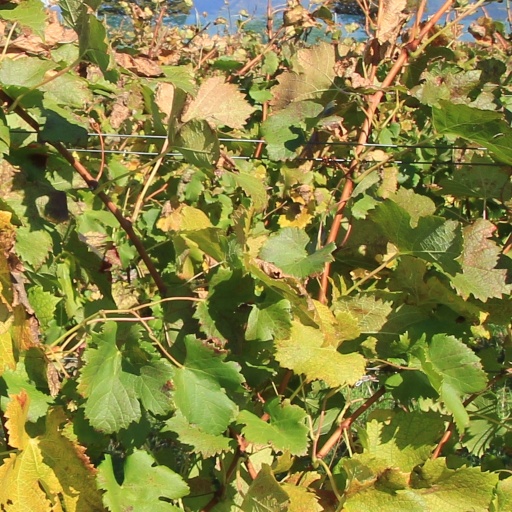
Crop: grape